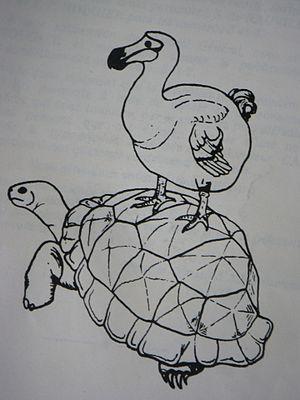
Un Dodo (ou Dronte) perché sur une tortue terrestre.
La Société réunionnaise pour l'étude et la protection de la nature, ou Srepen, est la principale association de défense de l'environnement sur l'île de La Réunion, département d'outre-mer français et région ultrapériphérique de l'Union européenne dans le sud-ouest de l'océan Indien. Elle fut déclarée à la Préfecture de Saint-Denis le 16 décembre 1970 et ses Statuts publiés au Journal Officiel les 11 et 12 janvier 1971. Ses membres fondateurs sont Thérésien Cadet, Auguste et Christian de Villèle, Yves Gomy, Harry Gruchet et Paul Nougier .. Elle a son siège à Sainte-Clotilde, un quartier de Saint-Denis, le chef-lieu.
Le dodo, dans la culture, est souvent considéré comme un animal stupide. C'est un personnage fréquent dans les films et séries télévisées d'animation, ainsi que dans les jeux vidéo. Il est aussi présent dans la littérature de jeunesse et de science-fiction.
Yves, Jean, Pierre Gomy, né le 2 juillet 1942 à Paris, est un enseignant français surtout connu en entomologie comme histéridologue ou histéridologiste., c'est-à-dire un coléoptériste spécialisé dans l'étude de la famille des Histeridae. Sa découverte tardive du concept bouddhiste de coproduction conditionnée conforte ses recherches sur la biodiversité entomique et renforce son désir de comprendre et de protéger les milieux naturels. Pour être conforme à ses idées, il agit au sein de plusieurs organismes qui consacrent leurs activités à l'étude et à la protection de l'environnement. On lui doit également la publication de cinq recueils de poèmes inspirés par son épouse, la fuite du temps et son séjour aux Îles : Mascareignes, Madagascar, Comores où il découvre aussi l'émission radiophonique de Stéphane Pizella: "Les nuits du bout du monde".